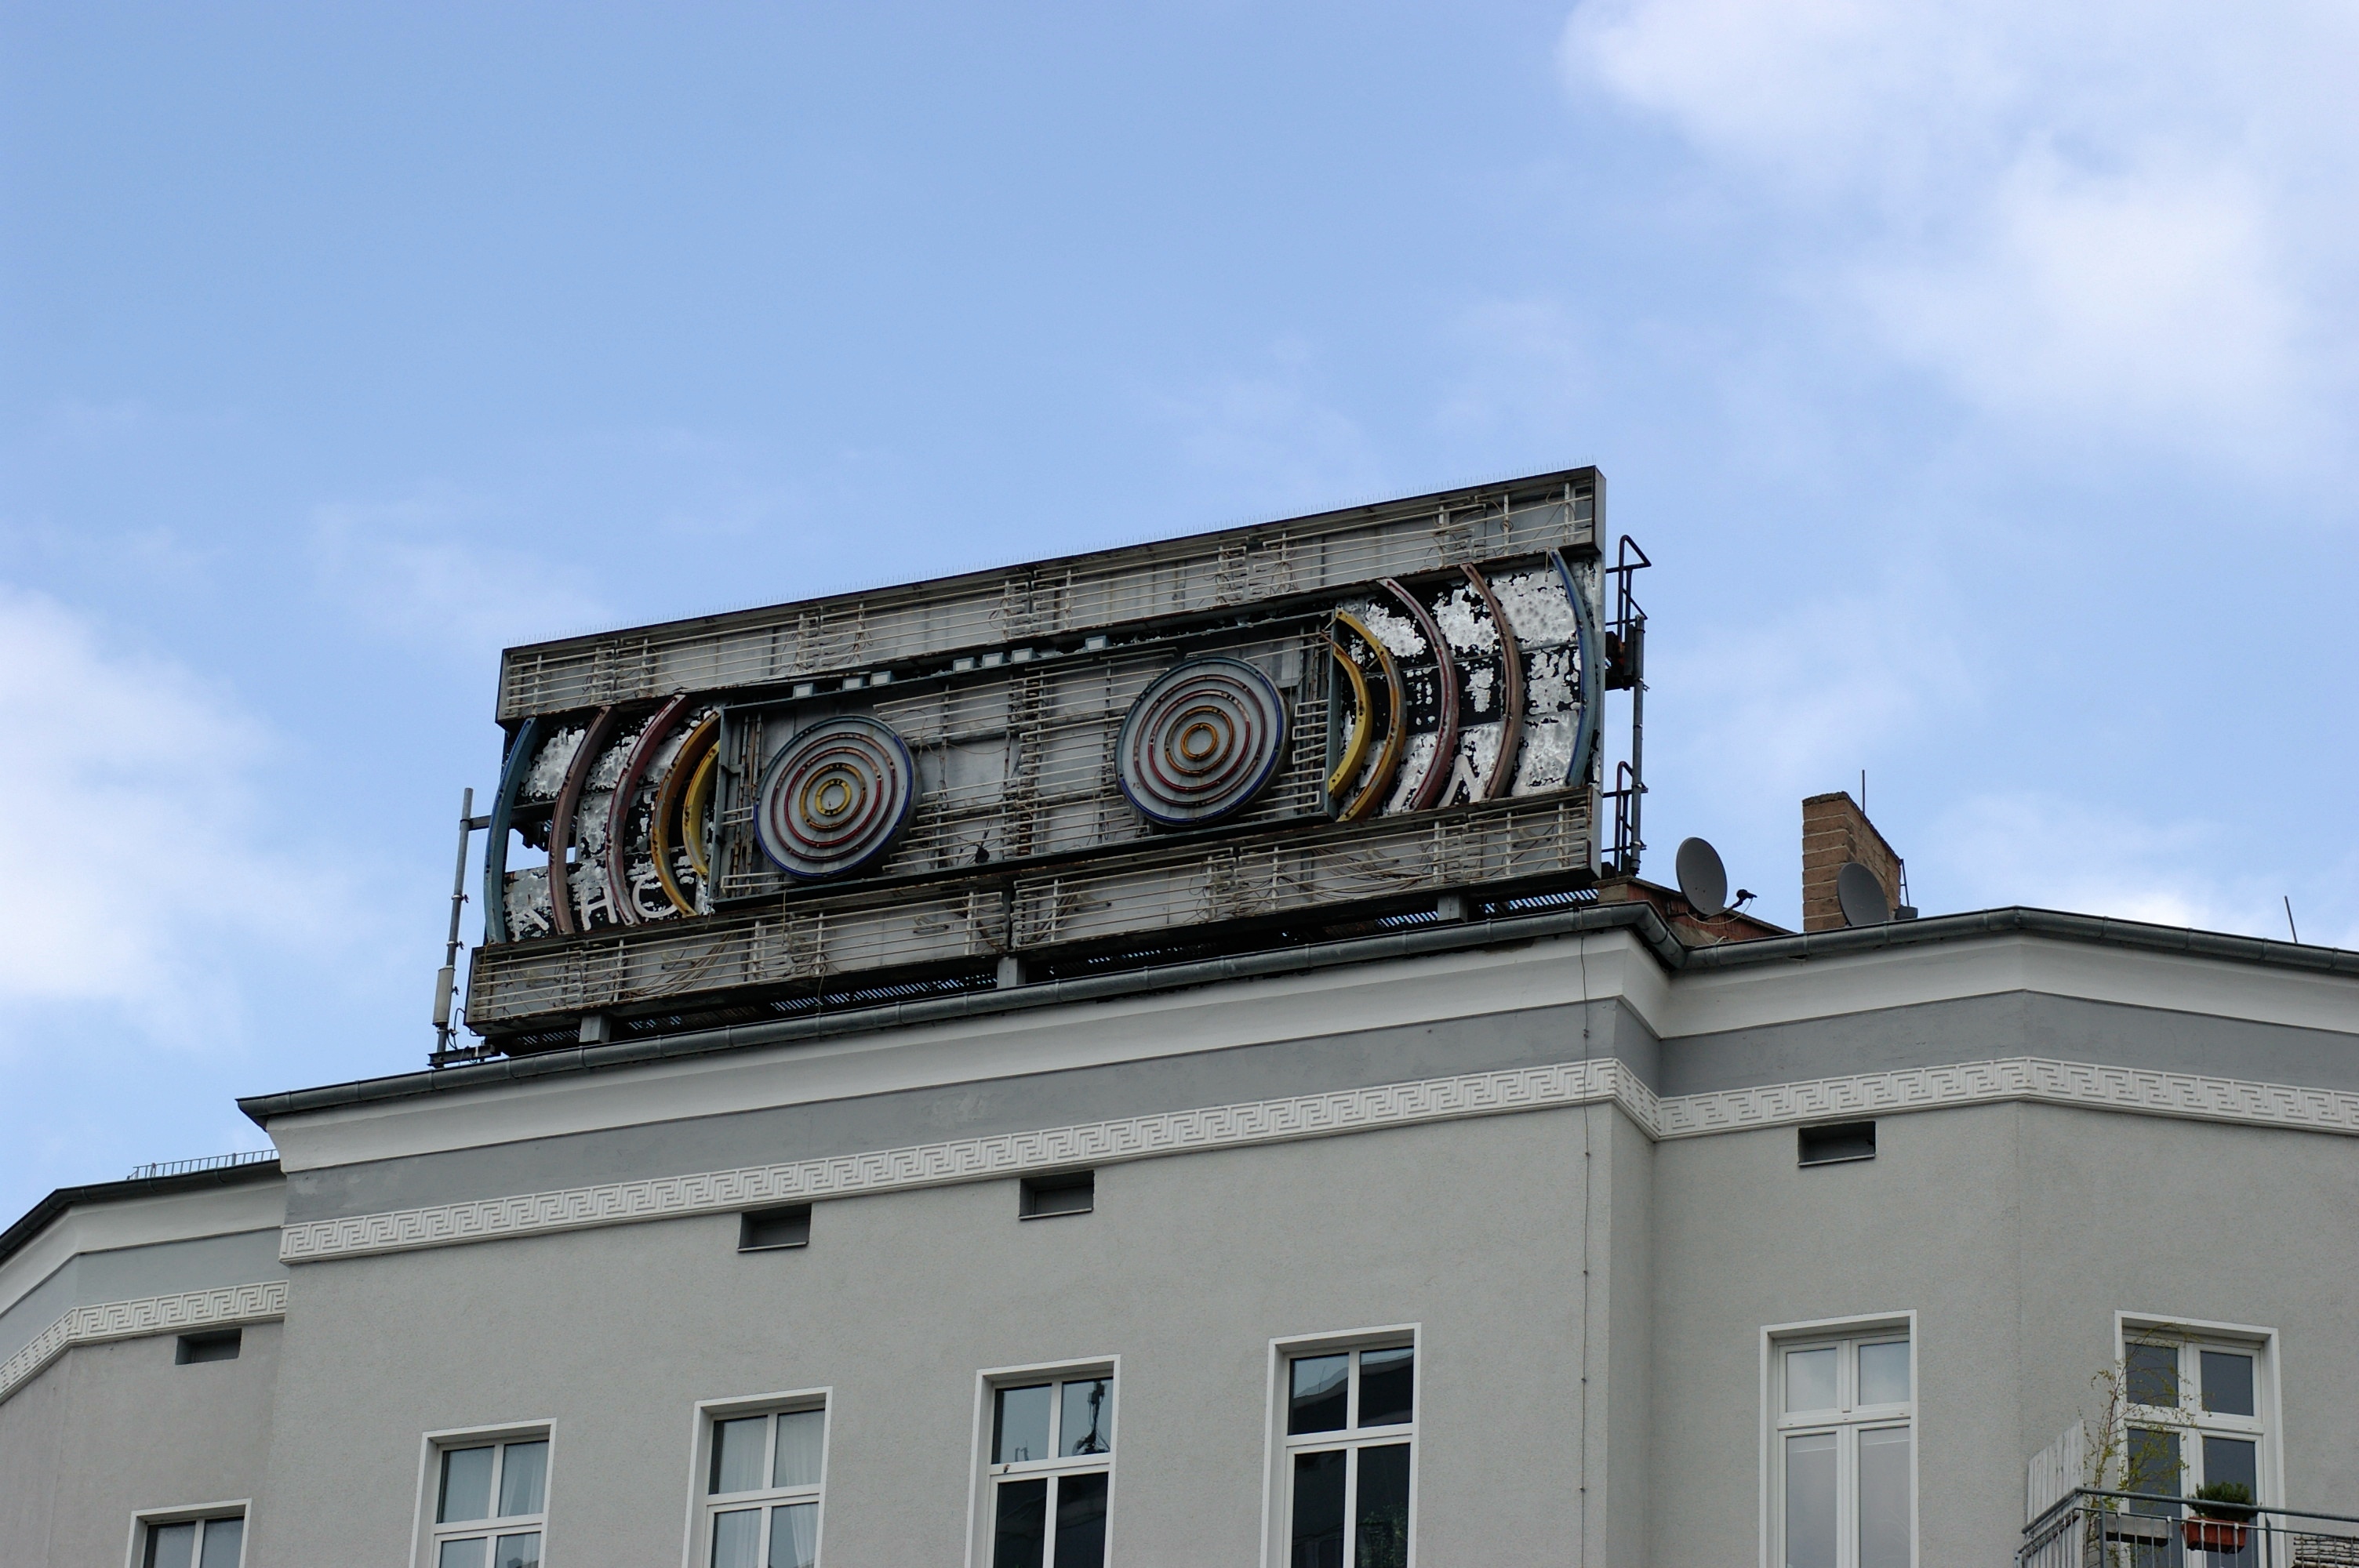
architecture, roof, landmark, facade, 2012, germany, deutschland, berlin, pentax, snapseed, lenstagged, steffenzahn, k100d, justpentax, iamflickr, cosina, voigtlander, 58mm, nokton, 58mmf14, 58mm14, nokton58mmf14slii, 58mmf14nokton, cosinavoigtl nder, voigtl ndernokton58mmf14